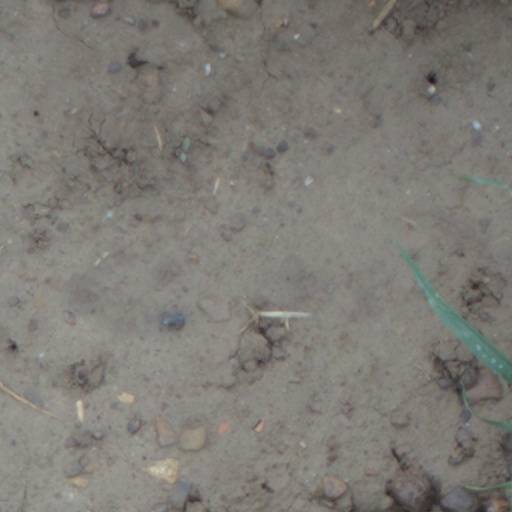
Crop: wheat